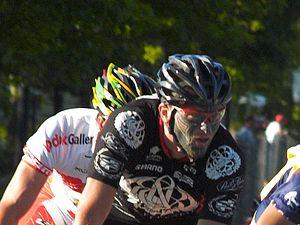
David Clinger, né le 22 novembre 1977 à Los Angeles, est un coureur cycliste américain.